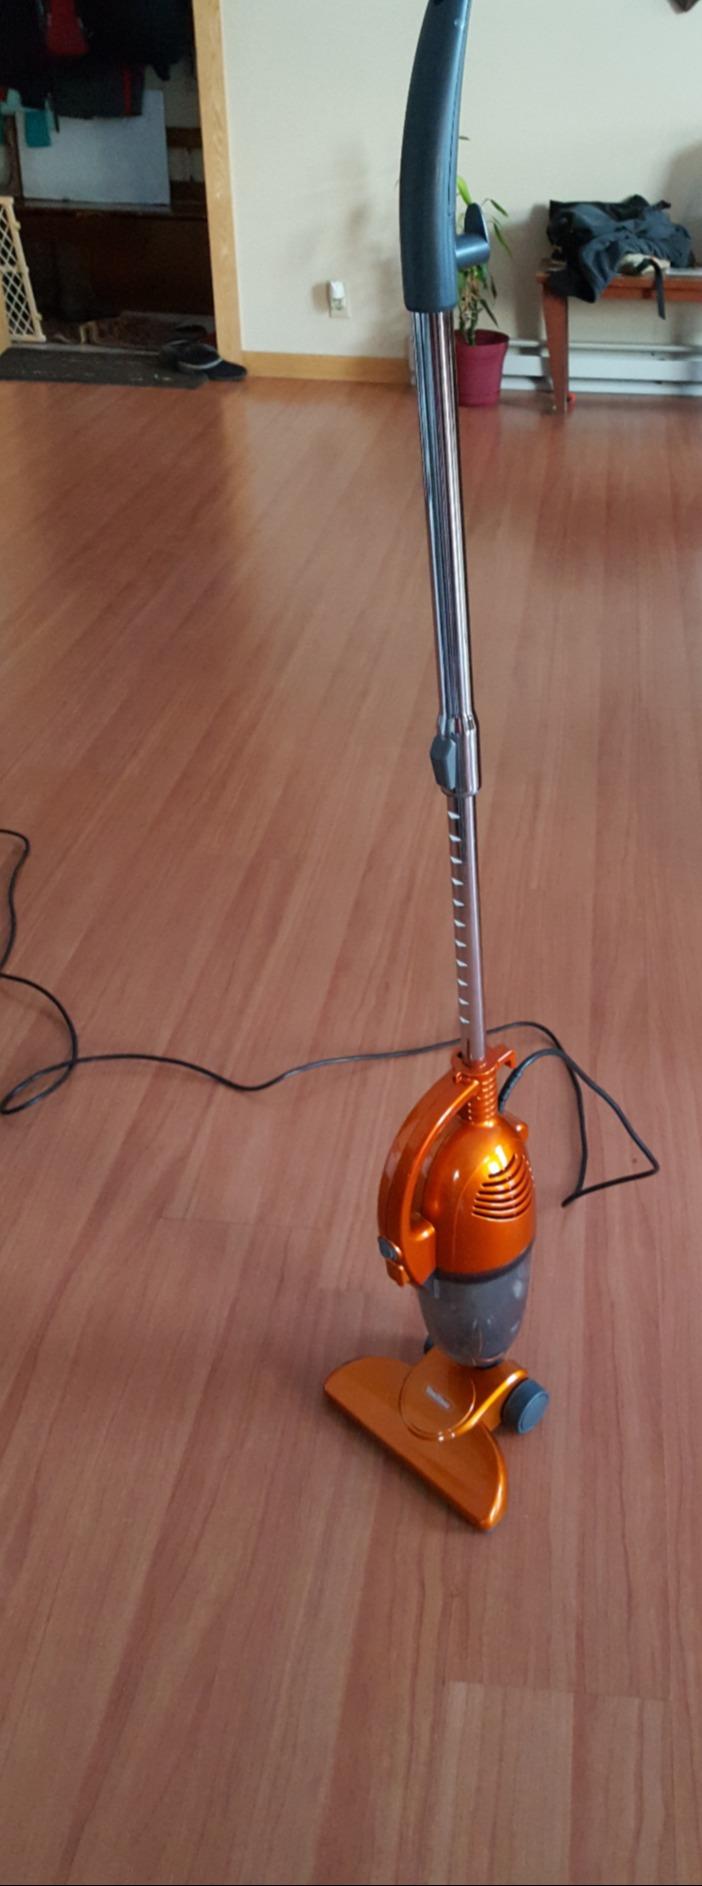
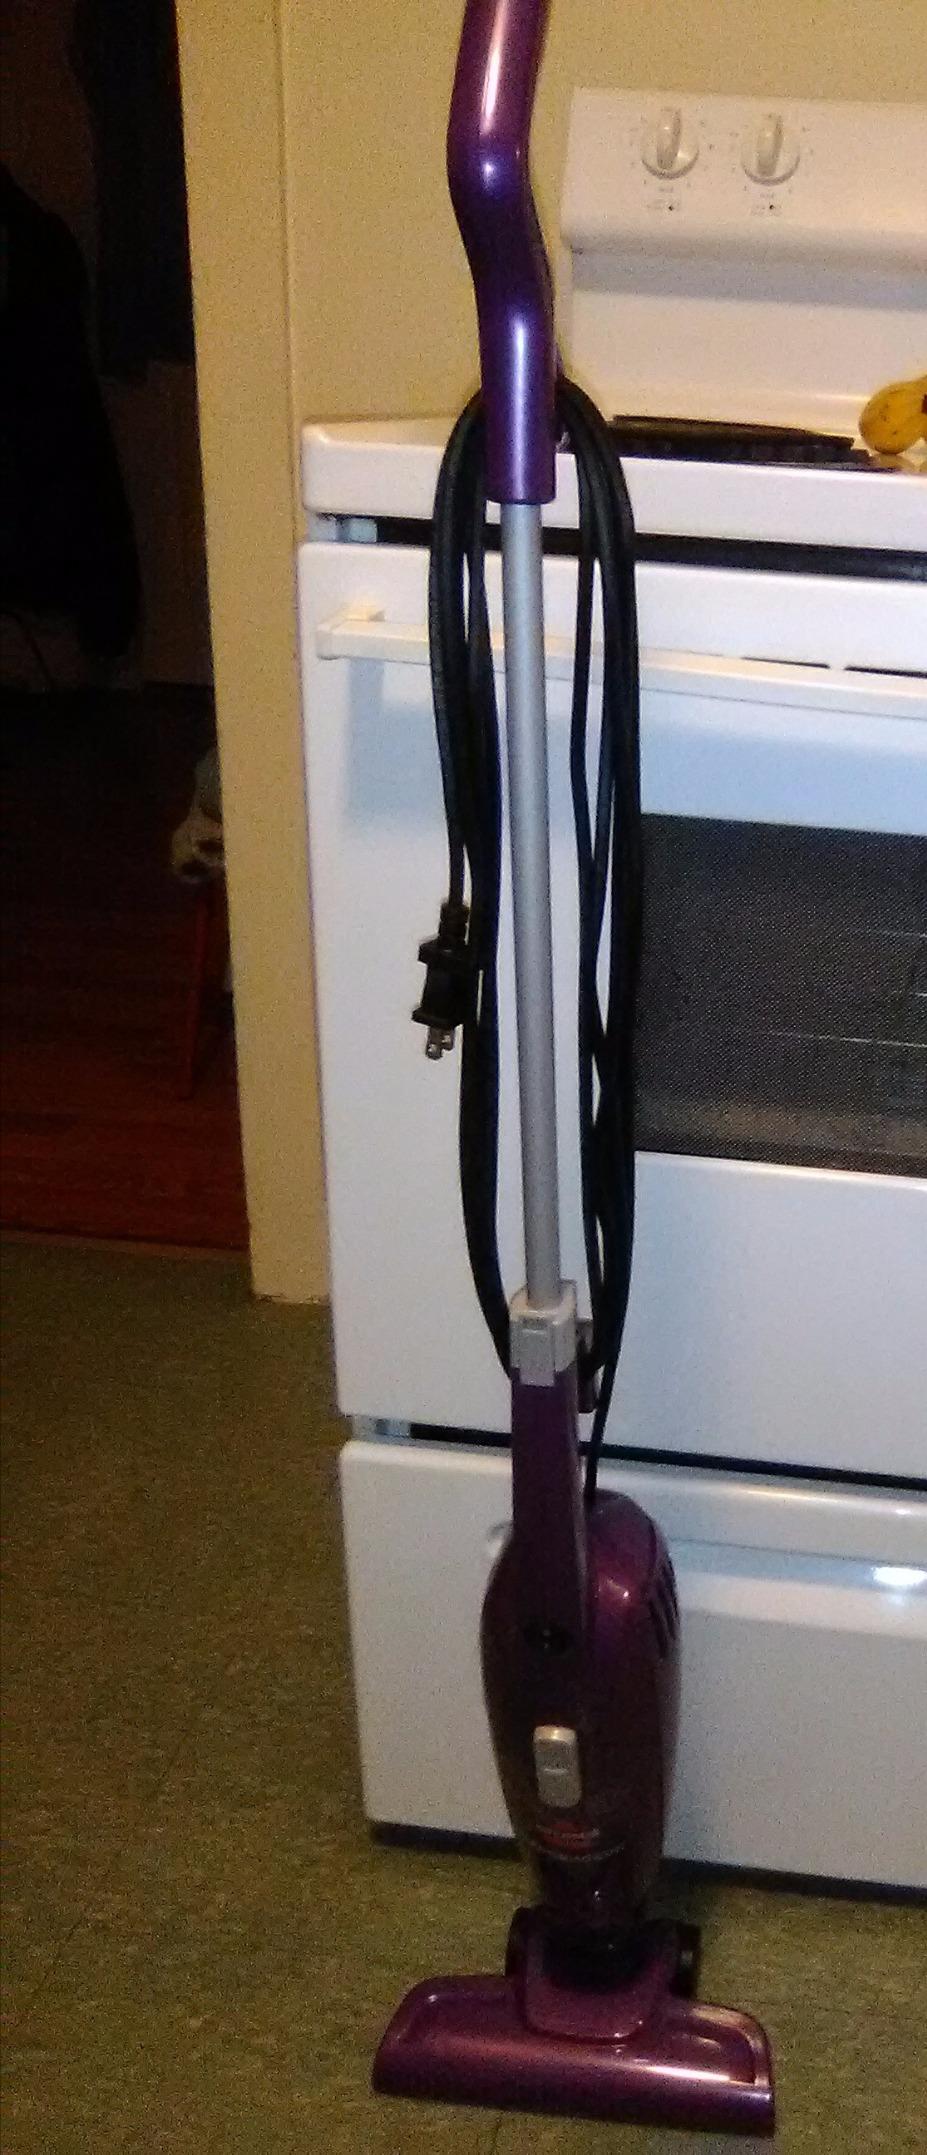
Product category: items_vacuum
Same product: no